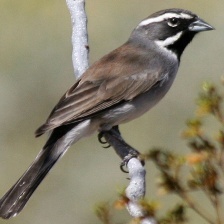
Species: BLACK-THROATED SPARROW
Scientific name: AMPHISPIZA BILINEATA